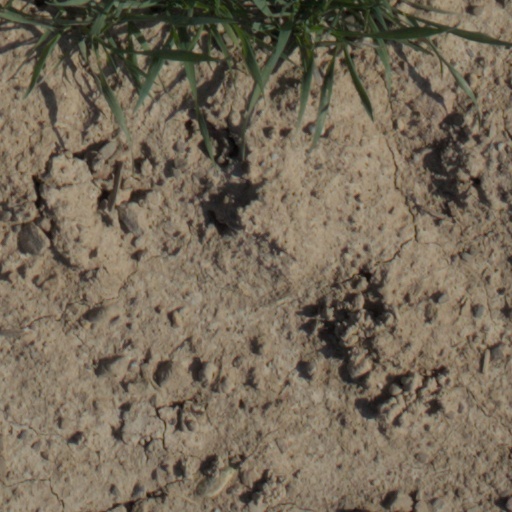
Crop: wheat